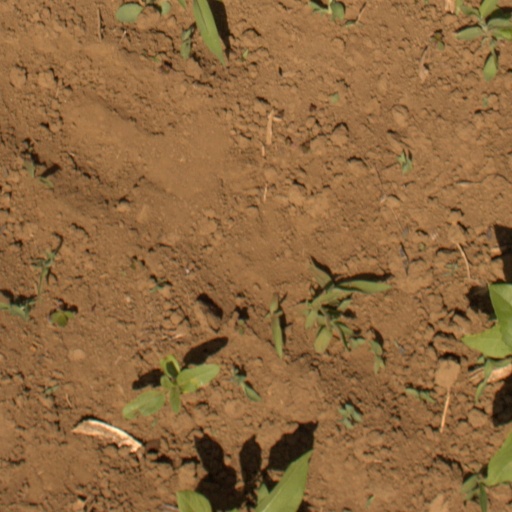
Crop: Jerusalem artichoke